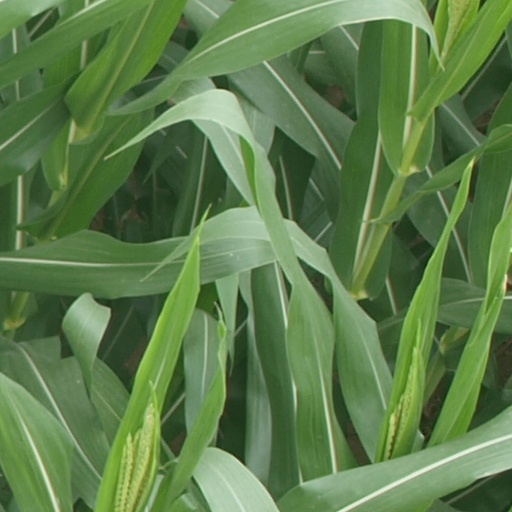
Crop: maize; corn